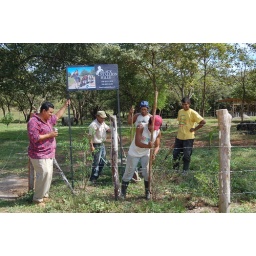
With x2 holes in the ground &amp;amp; a little instant cement the signs should hold good.